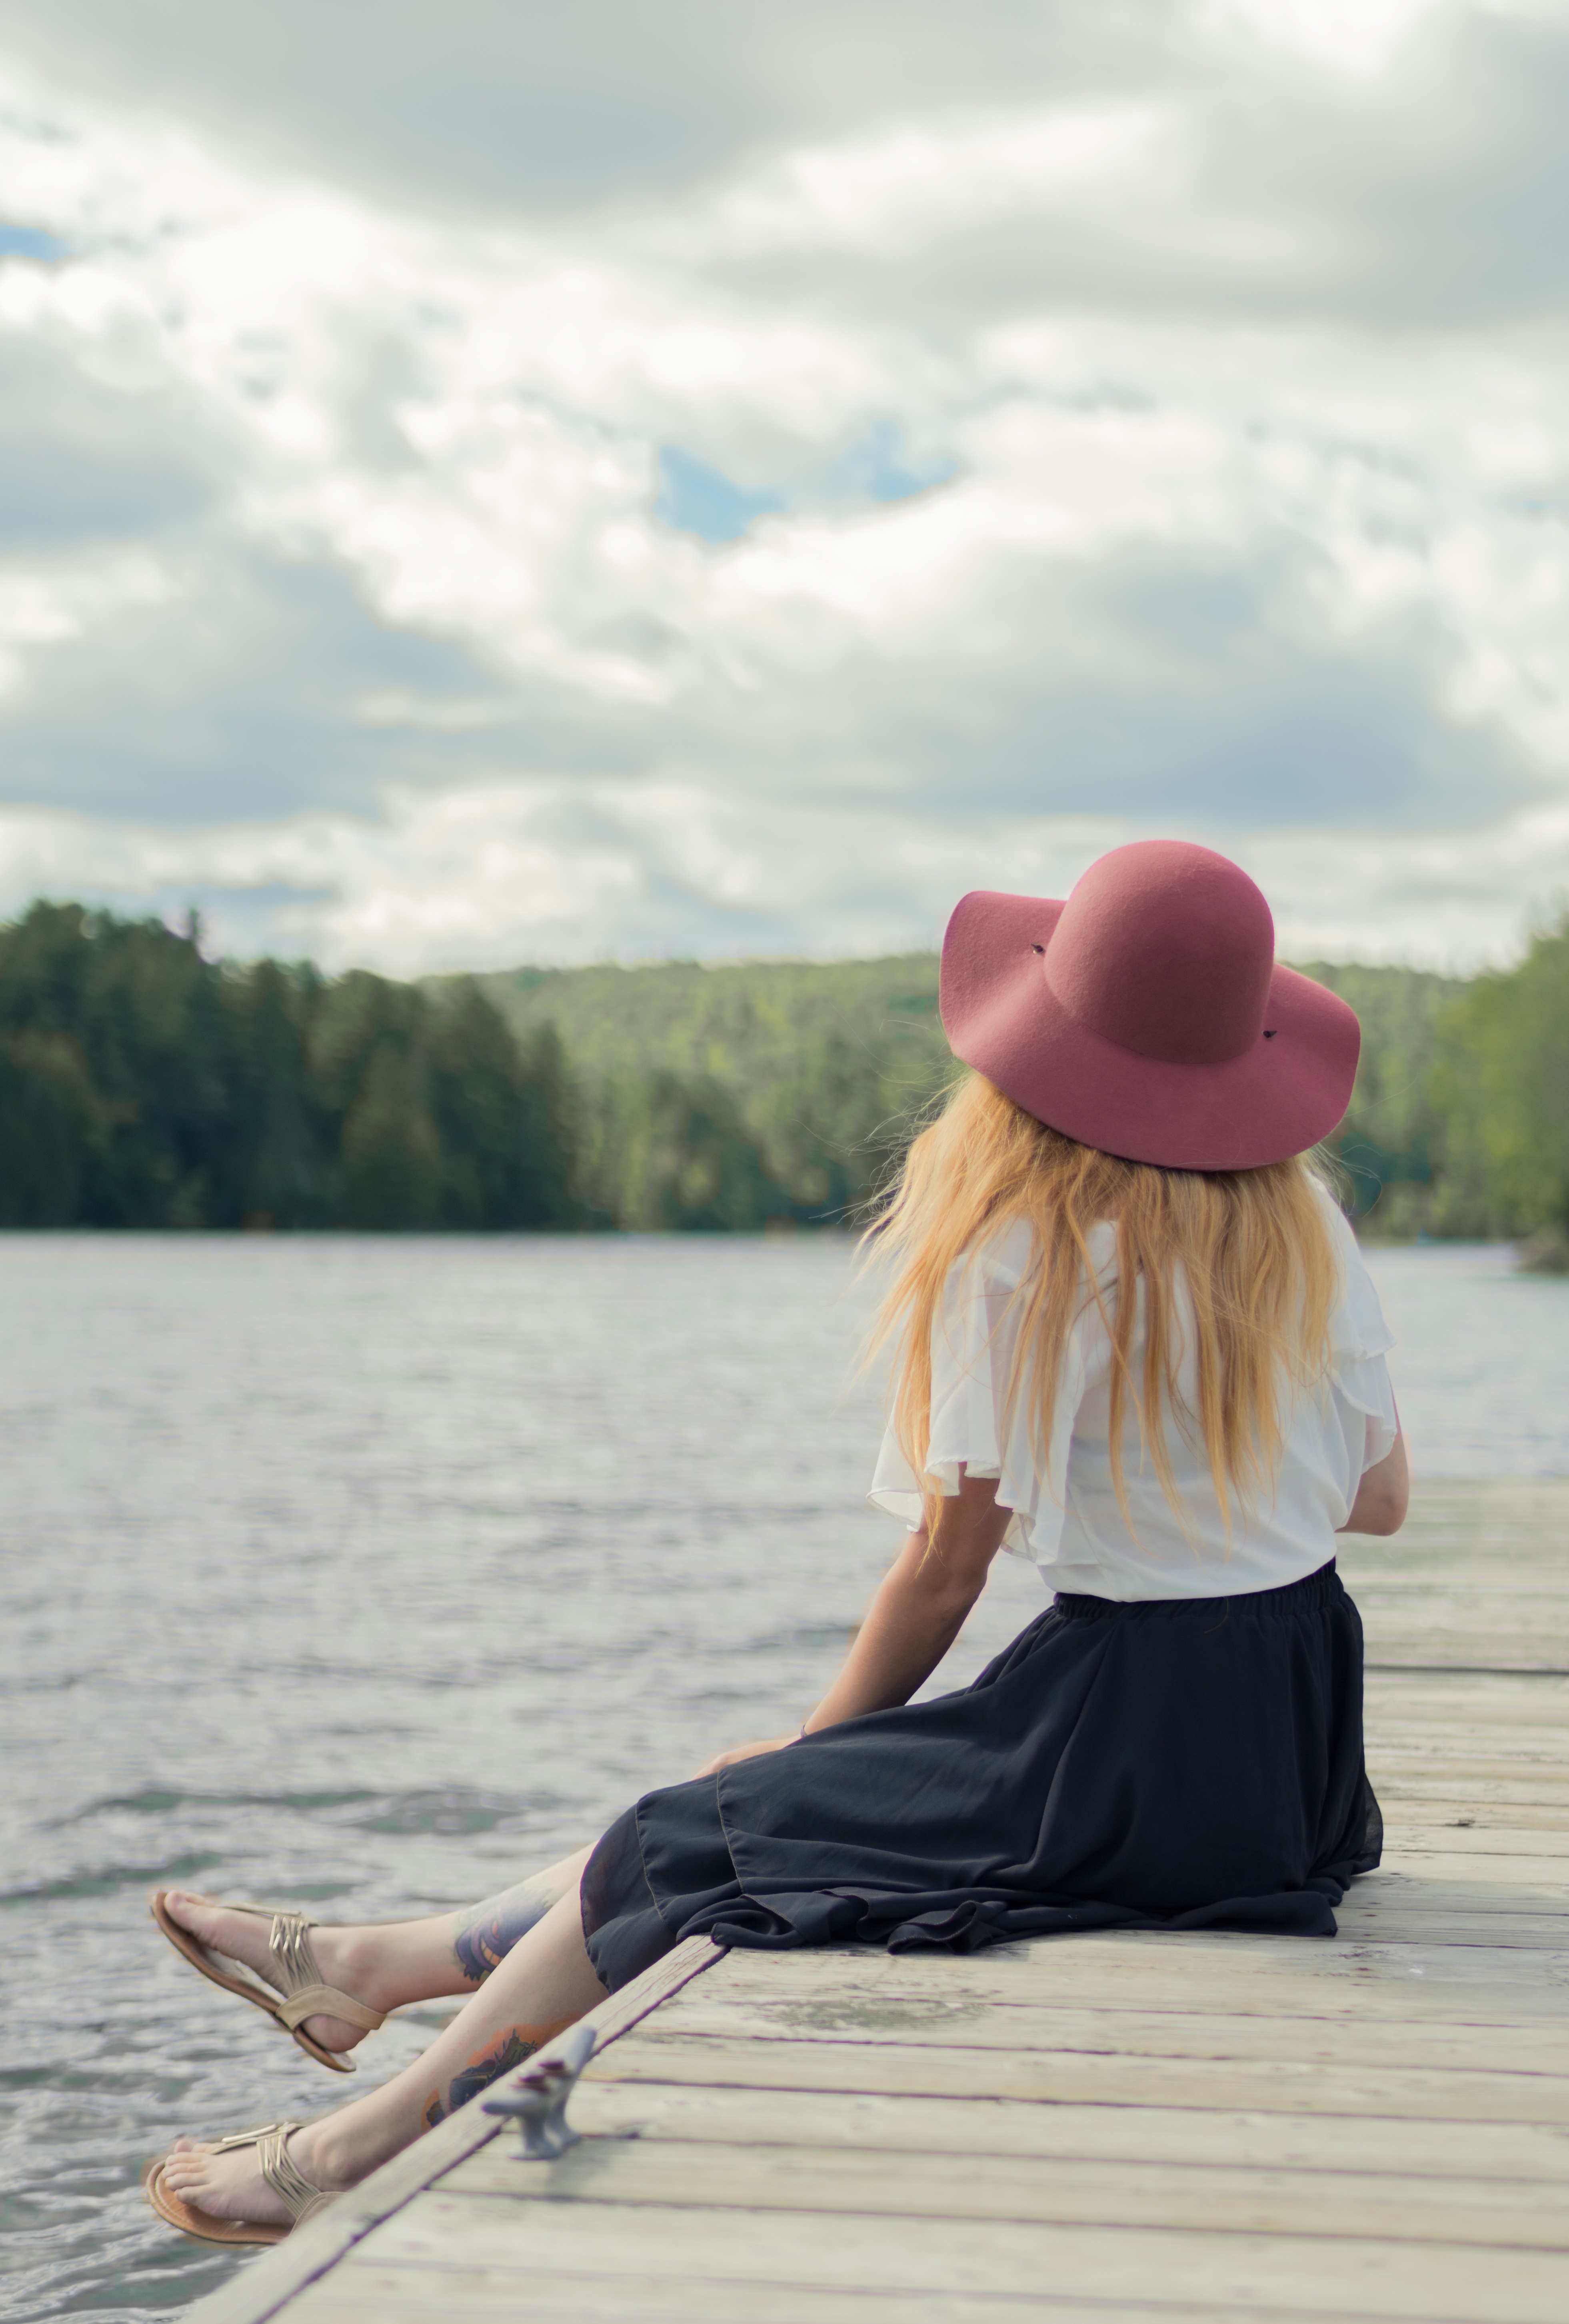
girl, woman, lake, model, spring, sitting, romance, hat, fashion, clothing, blonde, photograph, beauty, photo shoot, human positions